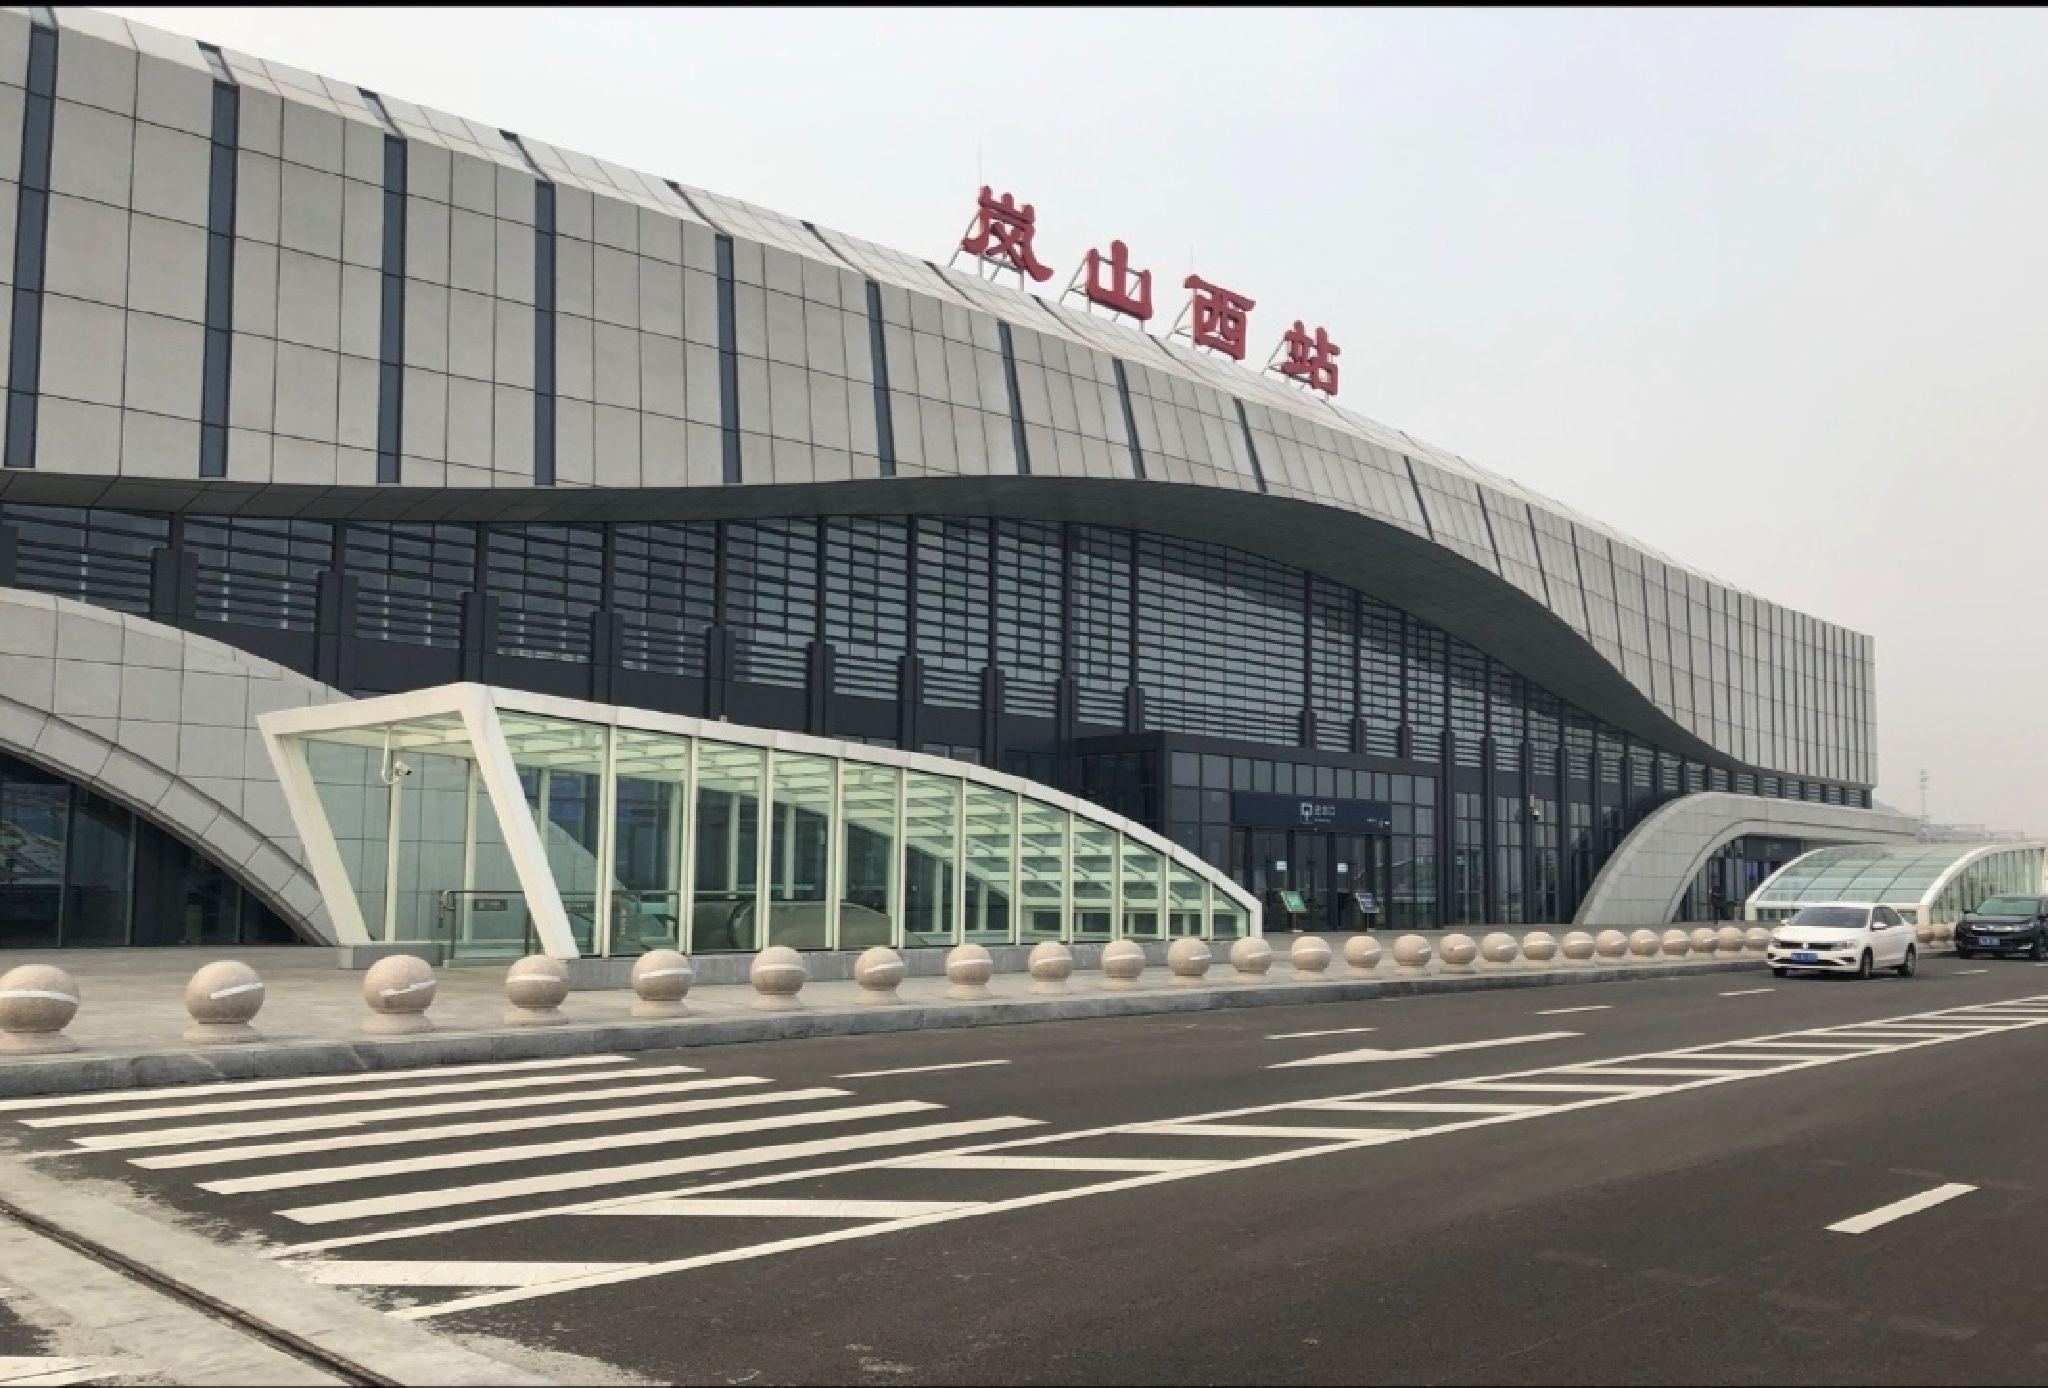
地标名称：岚山西站
所在城市：日照市·岚山区